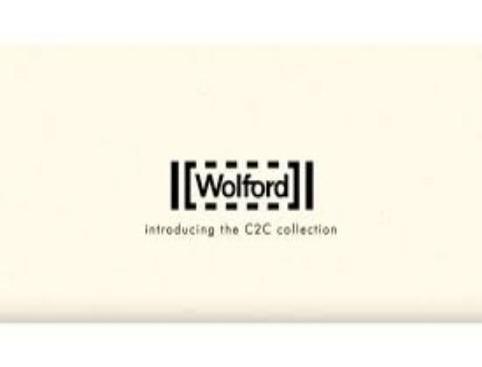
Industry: Clothes